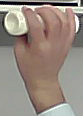
Product: heinz_mayo